Mickey Rooney

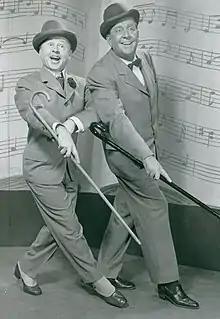
Rooney and James Dunn in the television special "Mr. Broadway" (1957)

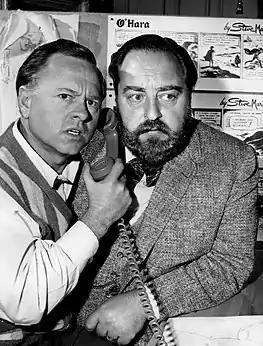
Rooney with Sebastian Cabot on "Checkmate" in 1961

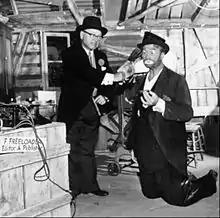
Rooney and Red Skelton on "The Red Skelton Show" in 1962

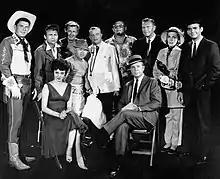
Guest stars for the 1961 premiere episode of "The Dick Powell Show", "Who Killed Julie Greer?". Standing, from left: Ronald Reagan, Nick Adams, Lloyd Bridges, Mickey Rooney, Edgar Bergen, Jack Carson, Ralph Bellamy, Kay Thompson, Dean Jones. Seated, from left, Carolyn Jones and Dick Powell.

In addition to his movie roles, Rooney made numerous guest-starring roles as a television character actor for nearly six decades, beginning with an episode of "Celanese Theatre". The part led to other roles on such television series as "Schlitz Playhouse", "Playhouse 90", "Producers' Showcase", "Alcoa Theatre", "The Soldiers", "Wagon Train", "General Electric Theater", "Hennesey", "The Dick Powell Theatre", "Arrest and Trial" (1964), "Burke's Law" (1963), "Combat!" (1964), "The Fugitive", "Bob Hope Presents the Chrysler Theatre", "The Jean Arthur Show" (1966), "The Name of the Game" (1970), "Dan August" (1970), "Night Gallery" (1970), "The Love Boat", "" (1995), "Murder, She Wrote" (1992), and "The Golden Girls" (1988) among many others.